Online food ordering

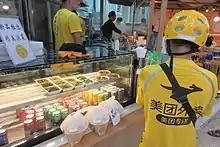
Food delivery workers for the Chinese company Meituan wear yellow uniforms.

Online food ordering is the process of ordering food, for delivery or pickup, from a website or other application. The product can be either ready-to-eat food (e.g., direct from a home-kitchen, restaurant, or a virtual restaurant) or food that has not been specially prepared for direct consumption (e.g., vegetables direct from a farm/garden, fruits, frozen meats. etc).